Aberfan disaster

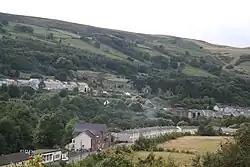
Aberfan in 2007; the cemetery is visible in the centre of the picture

During the rescue, the shock and grief of parents and villagers was exacerbated by insensitive behaviour from the media—one rescue worker recalled hearing a press photographer asking a child to cry for her dead friends because it would make a good picture. The response of the general public in donating to the memorial fund, together with over 50,000 letters of condolence that accompanied many of the donations, helped many residents come to terms with the disaster. One bereaved mother said "People all over the world felt for us. We knew that with their letters and the contributions they sent ... They helped us build a better Aberfan."